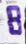
Number: 8